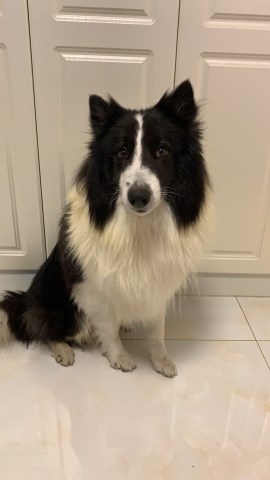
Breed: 2594-n000109-Border_collie